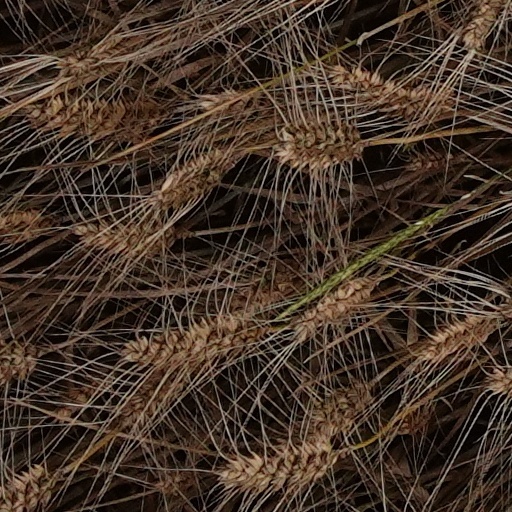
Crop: wheat